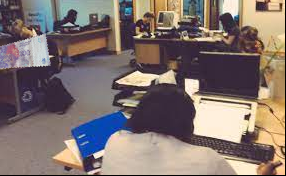
Denominación: 100